Ocean colonization

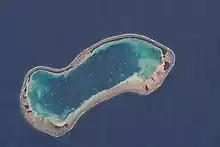
Populated area of Niuoko Islet in Tuvalu

It is predicted that by 2100, sea levels will have risen by 1–3 metres as a result of global warming, and by 2050 sea level rise is estimated to impact 90% of the world's coastal cities. Theorists who support ocean colonization hope to face the issue and provide a solution for groups and nations worldwide that are most at risk.